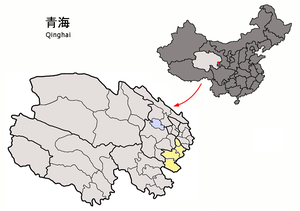
Huangnan
Huangnans beliggenhed i Qinghai
Huangnan er et autonomt præfektur for tibetanere i provinsen Qinghai i Folkerepublikken Kina.